USS Hawaii (CB-3)

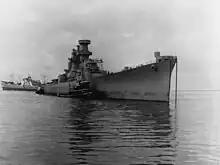
A clearly unfinished warship, with an incomplete superstructure and no gun turrets, is being moved by tugboats.

Yet another conversion of "Hawaii", this time to a "large command ship", was contemplated under project SCB 83 from August 1951. In this role, she would have been similar to , but larger. This conversion would have boasted expansive flag facilities and fully capable radar and communication systems for commanding carrier task forces, though there would have been no facilities for amphibious operations. Armament would have consisted of sixteen 5-inch/54-caliber Mark 42 guns in single mounts; this gun size was specified because 3-inch/50-caliber guns were believed to be too light. Two radars would have been mounted: an AN/SPS-2 on top of a forward tower and an AN/SPS-8 on the aft superstructure. In addition, an SC-2 was to be mounted on top of a short tower aft of the stack (though forward of the SPS-8); this would have been used for "tropospheric scatter communications".